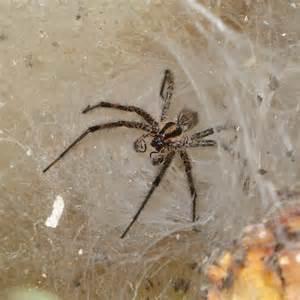
spider